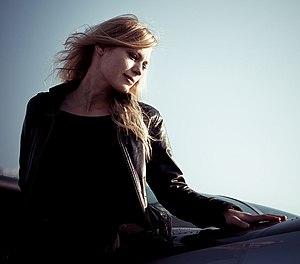
Beatrice Berrut, née le 19 avril 1985 à Genève, est une pianiste classique suisse, originaire du canton du Valais.